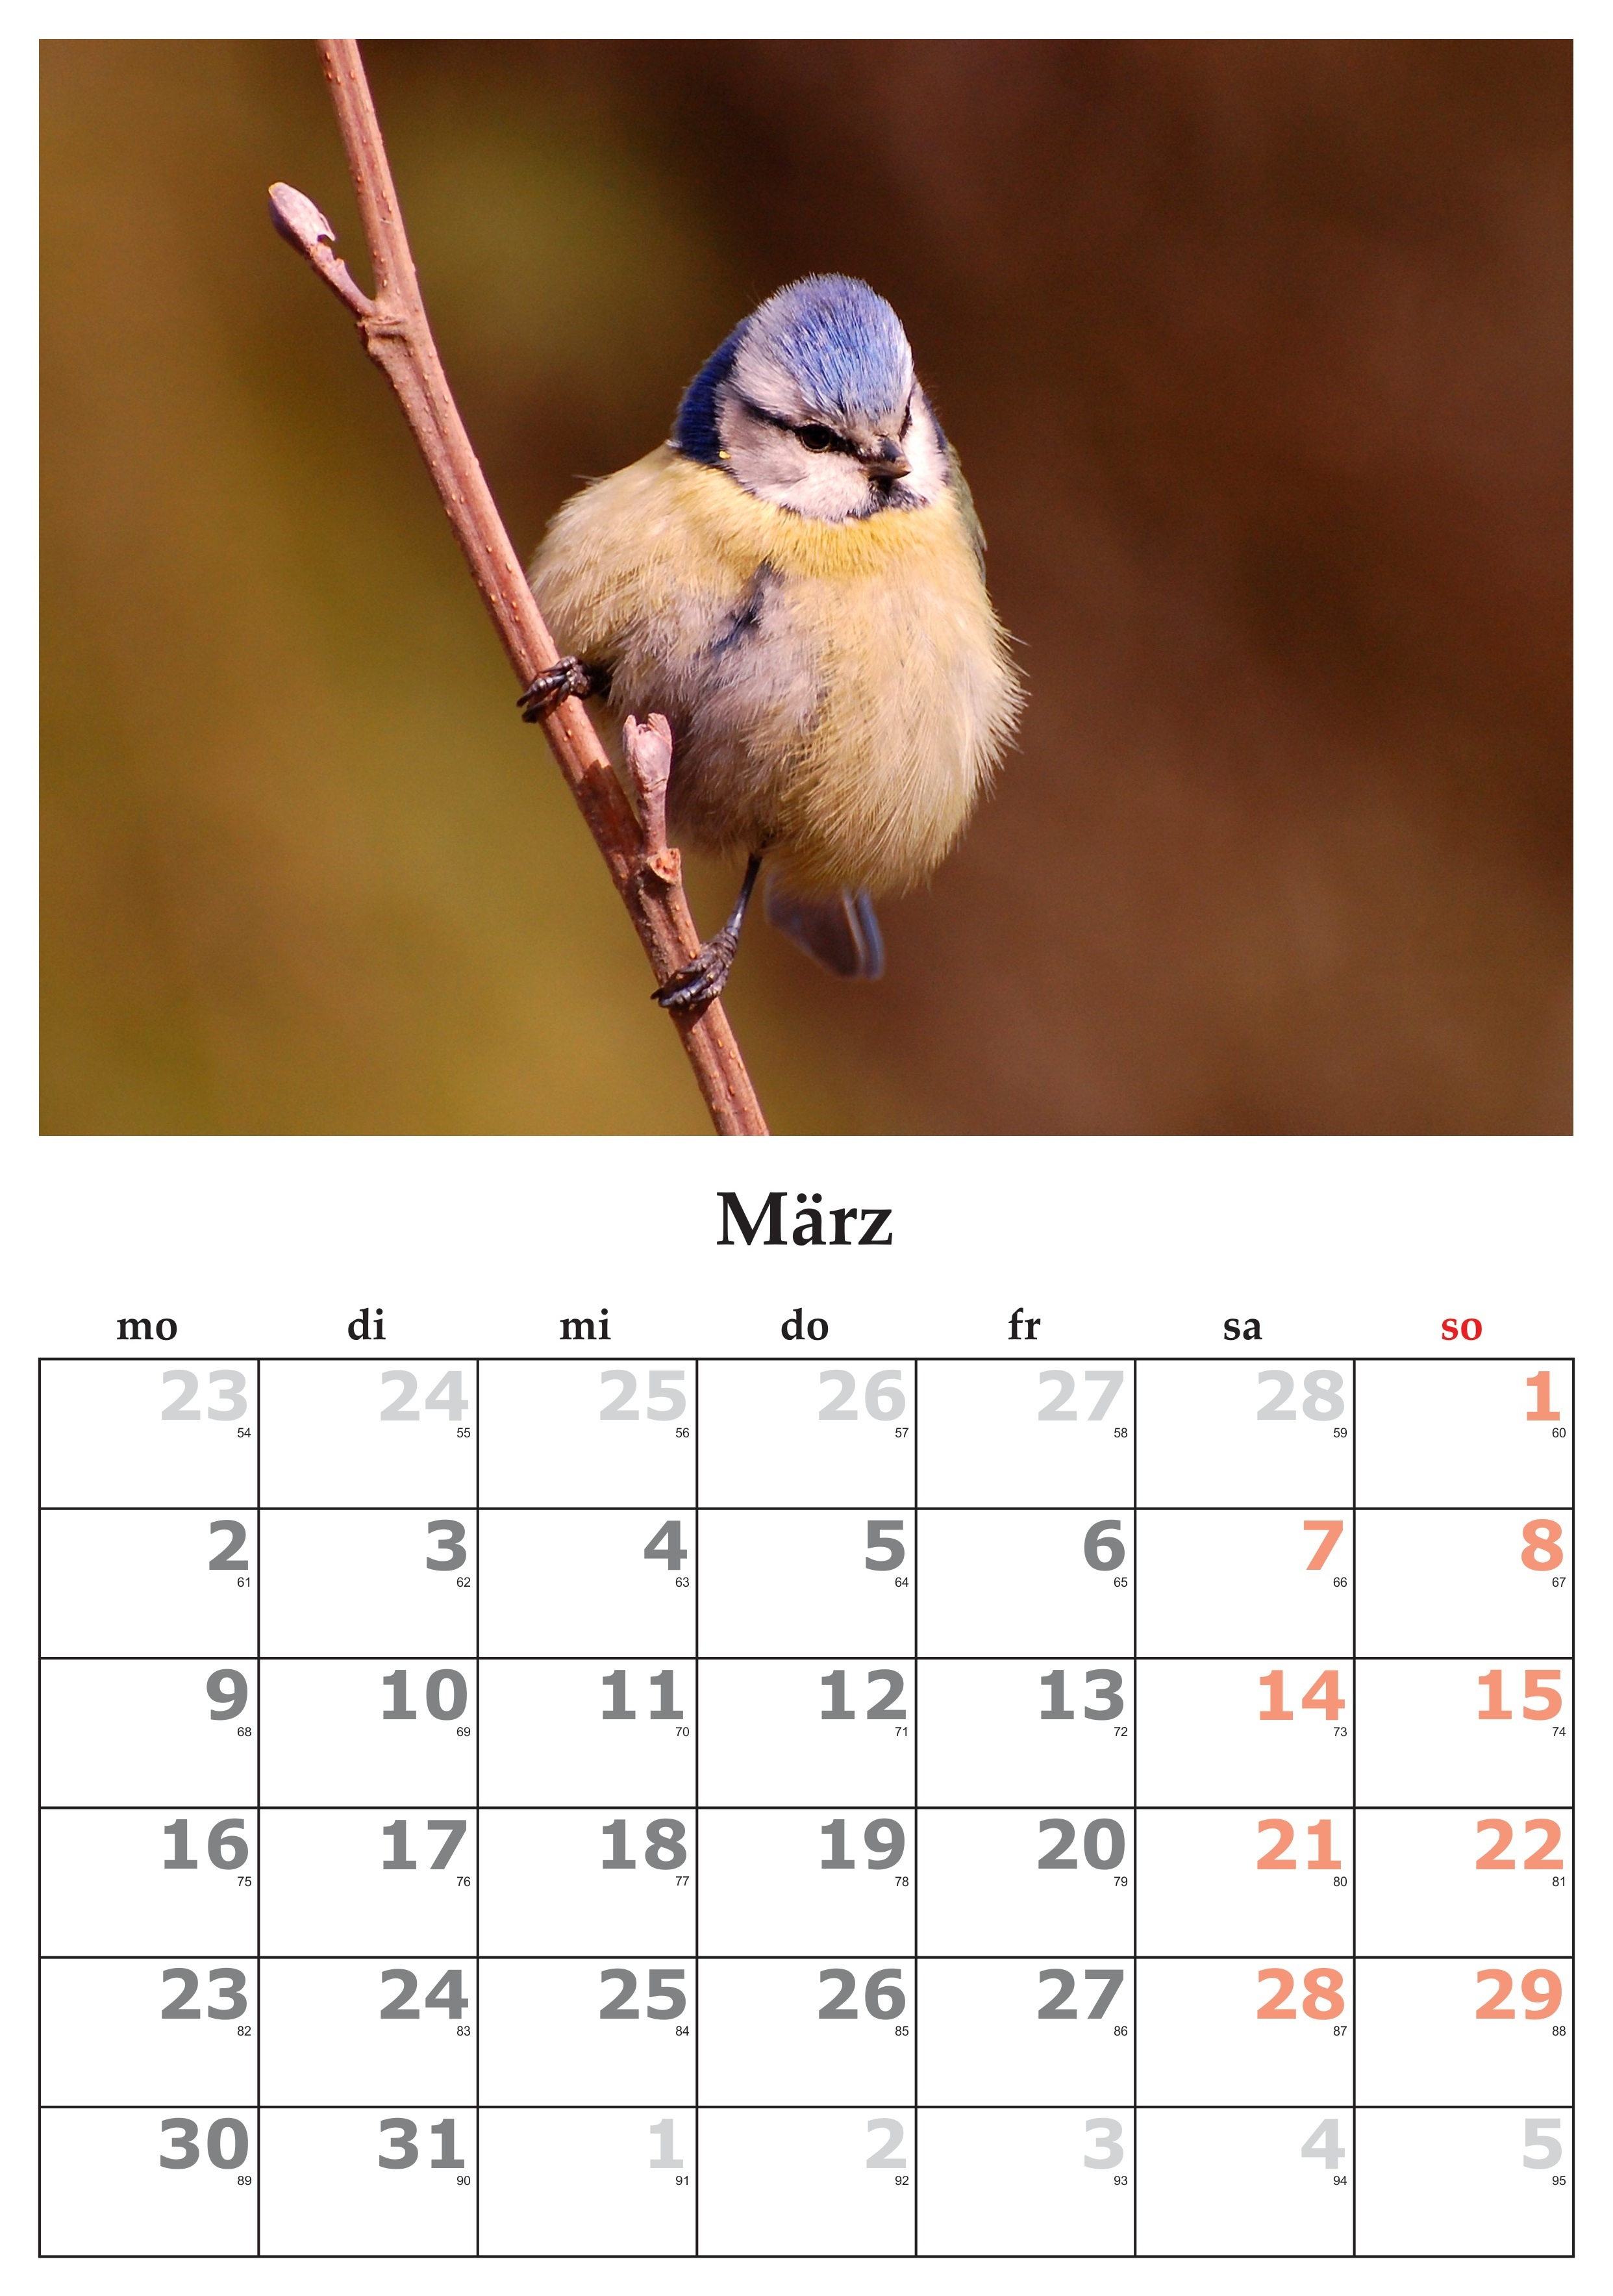
fauna, march, calendar, month, march 2015